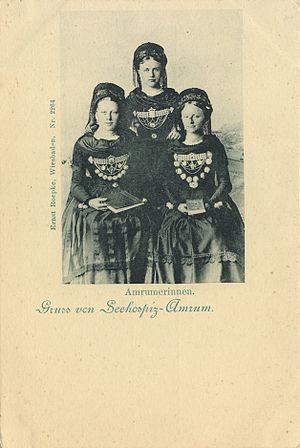
Amrum / Historie
"Amrum ligger i det nordlige Tyskland og er den mindste af de nordfrisiske øer i delstaten Slesvig-Holsten. Den halvmåneformede ø er cirka 11 kilometer lang fra nord til syd og har et areal på 20 km². Øen har cirka 2300 indbyggere og består af kommunerne Nordtorp, Nebel og Vitdyn. Navnet Amrum stammer fra ""Am Rem"", som betyder ved den sandede rand.